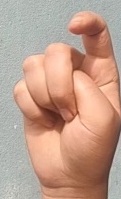
ASL sign: X